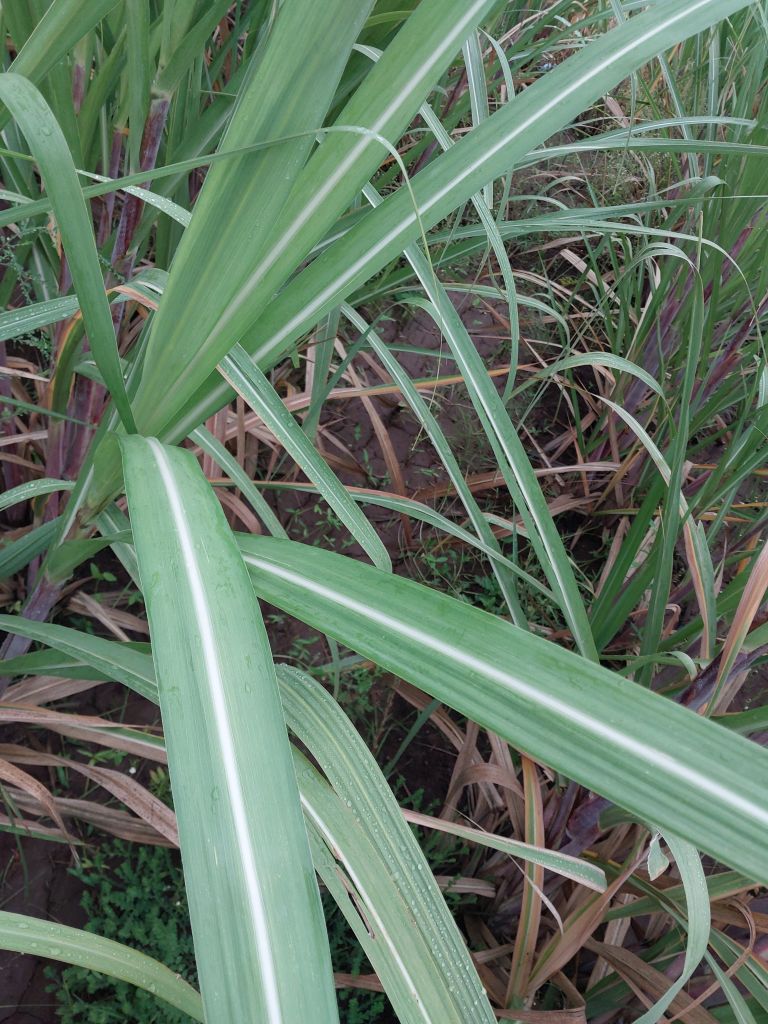
Label: Healthy